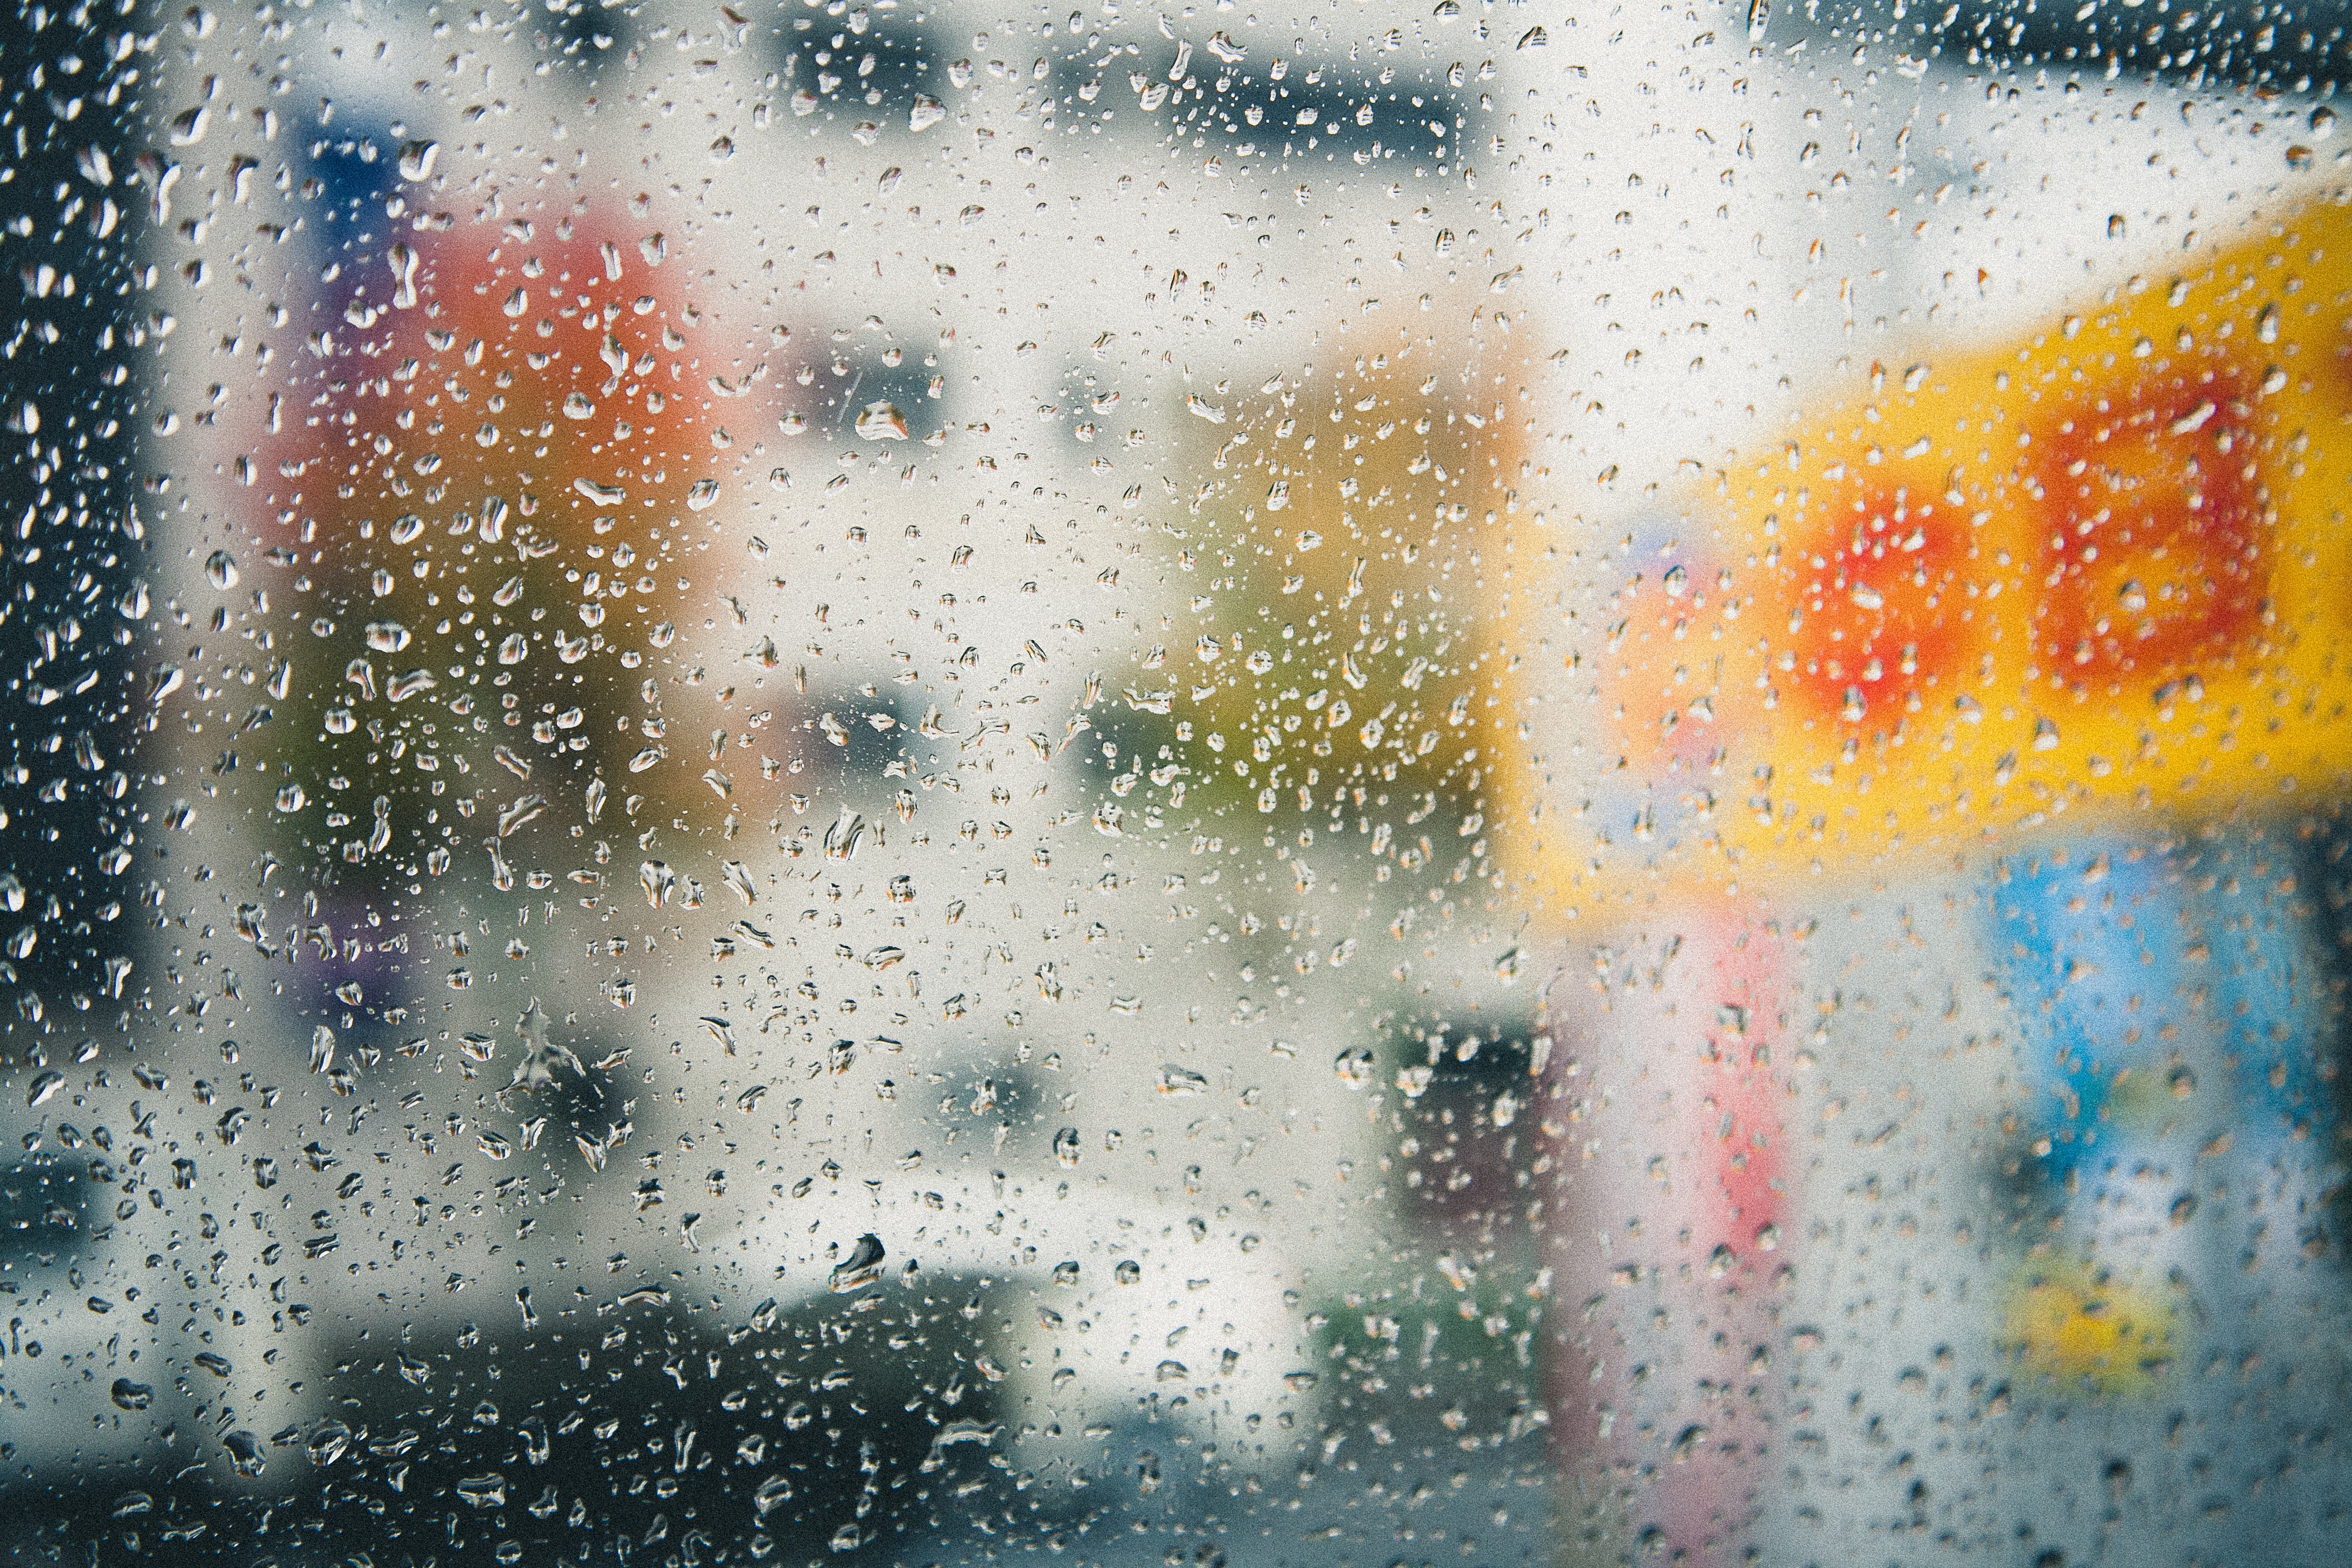
droplet, texture, rain, window, raindrop, color, paint, blue, rain drop, painting, art, freezing, modern art, watercolor paint, acrylic paint